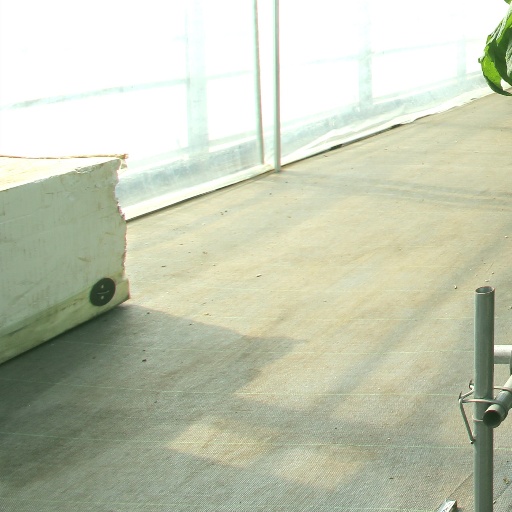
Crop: tomato